Paswan

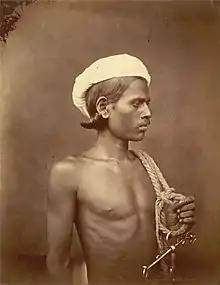
Portrait of a Dusadh man in Bengal from 1860 CE

They have been considered to be an untouchable community. In Bihar, they are primarily landless, agricultural labourers and have historically been village watchmen and messengers. They are one of the most discriminated caste group in the feudal society of rural Bihar. Reports indicates that the Dusadh landless women were often subjected to undignified teasings like "pinching on breast" by their landlords who were primarily Rajputs. The landlords also raped these women frequently in order to keep their men in submissive position.